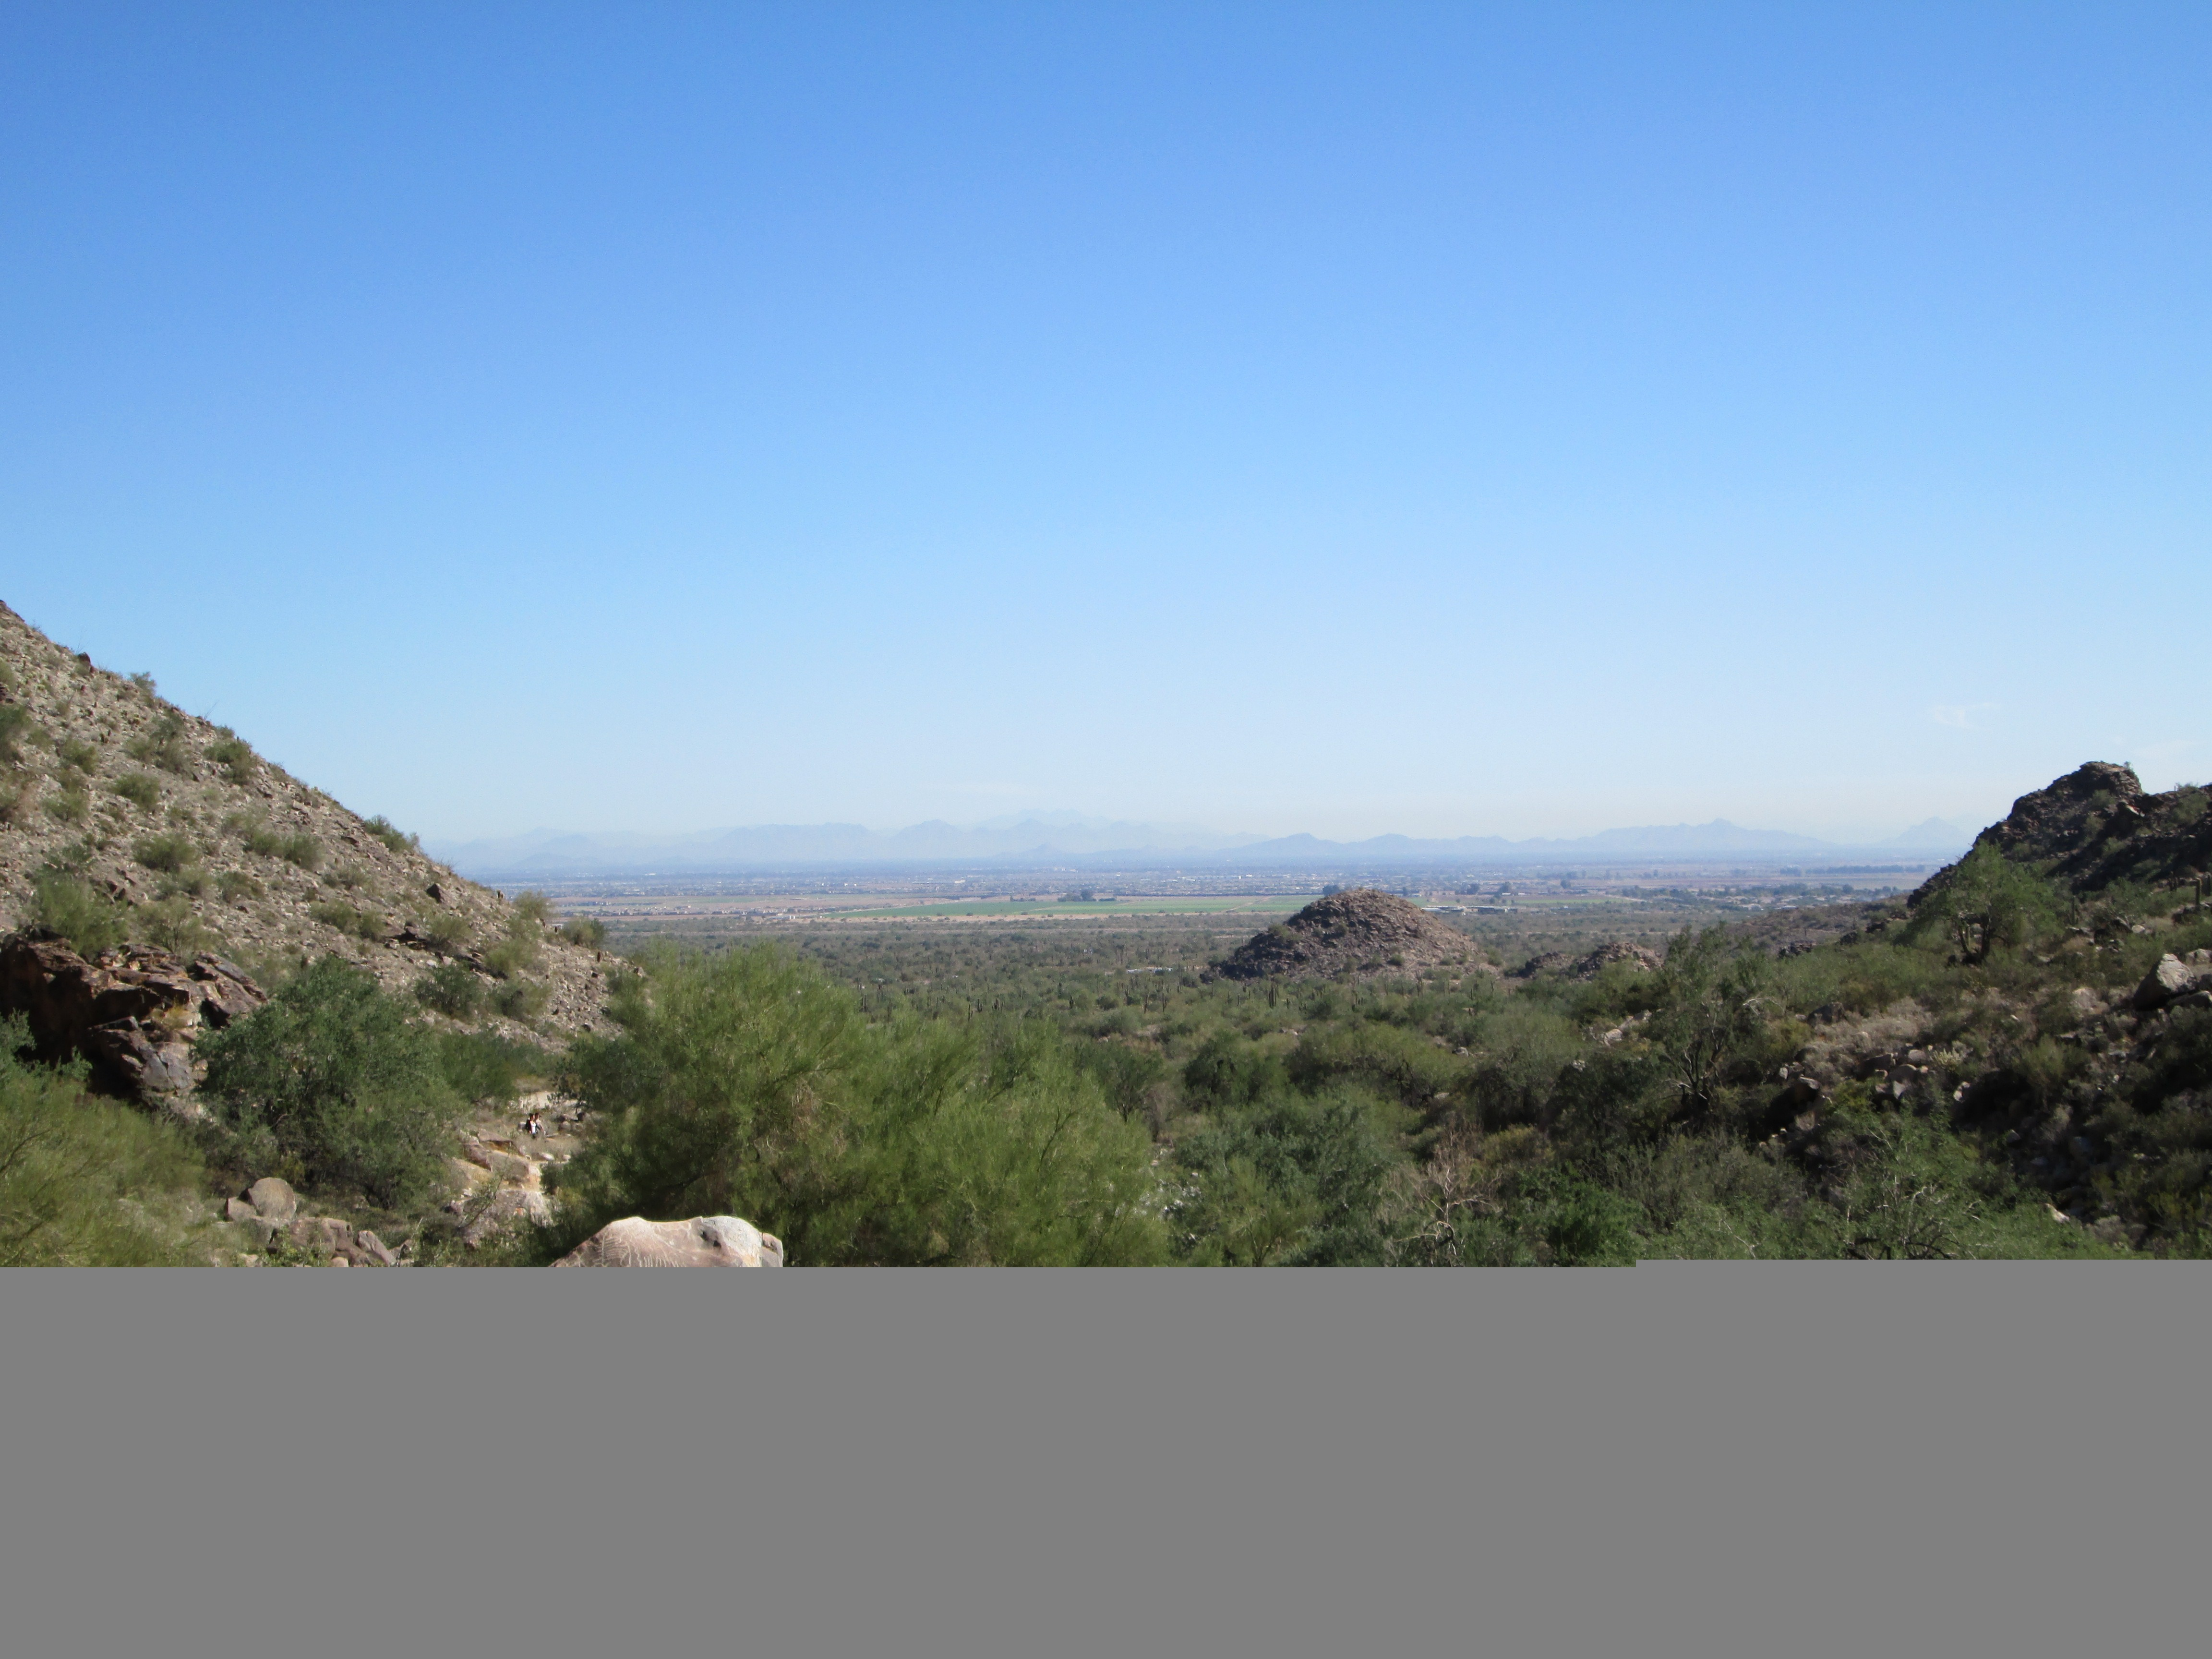
landscape, outdoor, mountain, hiking, hill, view, peak, wall, valley, vacation, environment, idyllic, rural, high, scenic, journey, peaceful, serene, alpine, rocky, climbing, reservoir, trip, highland, terrain, ridge, ecology, outdoors, mountains, alps, scene, top, ecosystem, mountainous landforms